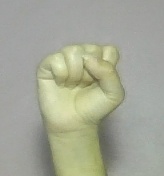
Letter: saad